Joseph Jekyll

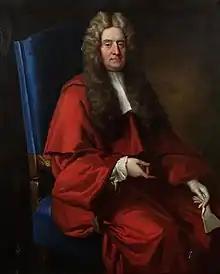
Portrait by Jonathan Richardson

Sir Joseph Jekyll (166319 August 1738), of Westminster, was a British barrister, judge and Whig politician who sat in the English and British House of Commons for 40 years from 1697 to 1738. He became Master of the Rolls in 1717.